Pititsa

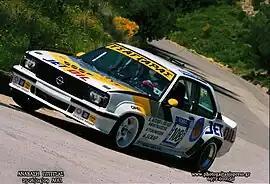
Pititsa hill climb, 2009

Pititsa is a mountain village in the municipal unit of Rio, Achaea, Greece. It is situated in the northern foothills of the Panachaiko, at about 700 m elevation. It is 2 km southeast of Sella and 11 km east of Rio. It is known for the Pititsa hill climb, an uphill car race.